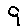
Label: 9